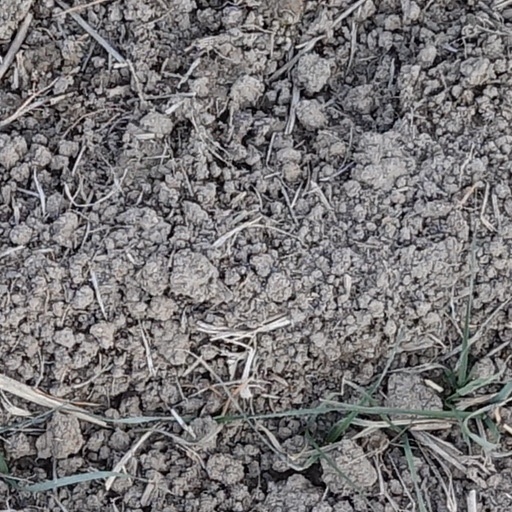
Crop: wheat